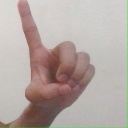
अक्षर: ड